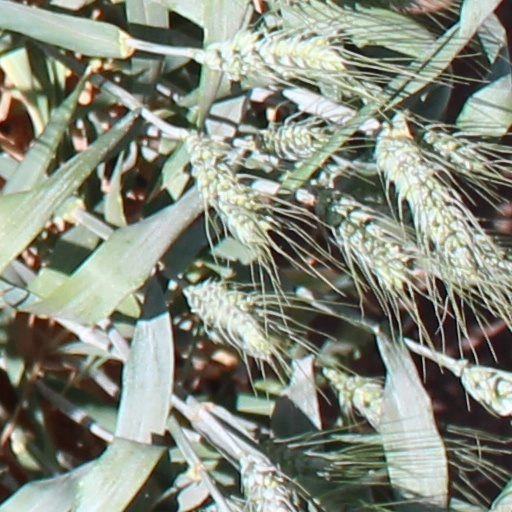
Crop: wheat